Harry W. Child

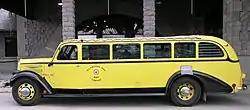
Yellowstone Park White bus

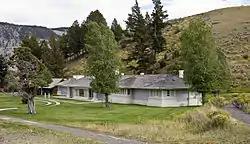
The Executive House at Mammoth Hot Springs in Yellowstone National Park, home of the Child family when in Yellowstone

Automobiles remained banned in Yellowstone long after they were admitted in other national parks, due to the influence of Child and the Northern Pacific. In 1916, as part of an effort to exert Park Service control over concessioners, Park Service director Stephen Mather dictated a settlement between Yellowstone concessioners that sold all of Haynes' interests apart from his photography business to Child, while Child gave up his interest in the Wylie camping operation to a new organization, in return for the park's motorized transportation concession. As a result of this deal, Child became the beneficiary of three railroads: the Northern Pacific, the Union Pacific, and the Burlington. Child used the railroads' resources to borrow money for a fleet of custom-built White Motor Company touring buses and touring cars. Child closed the Fountain Hotel, which was no longer needed as a relay point.